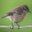
Label: bird